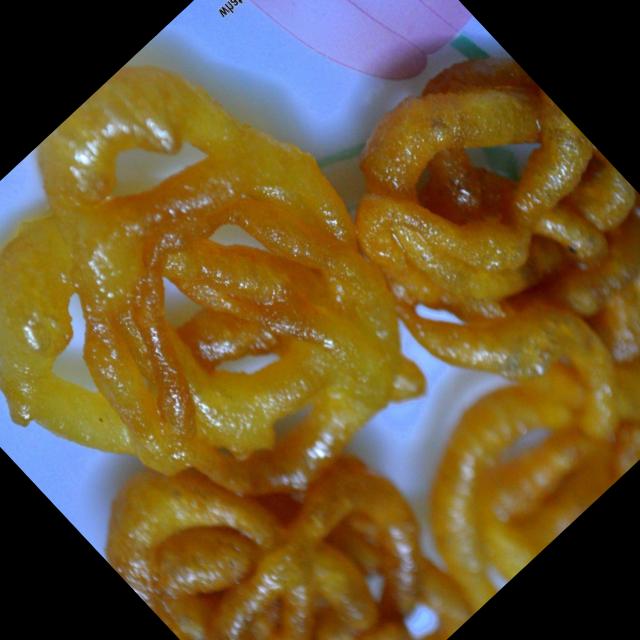
Dish: jalebi